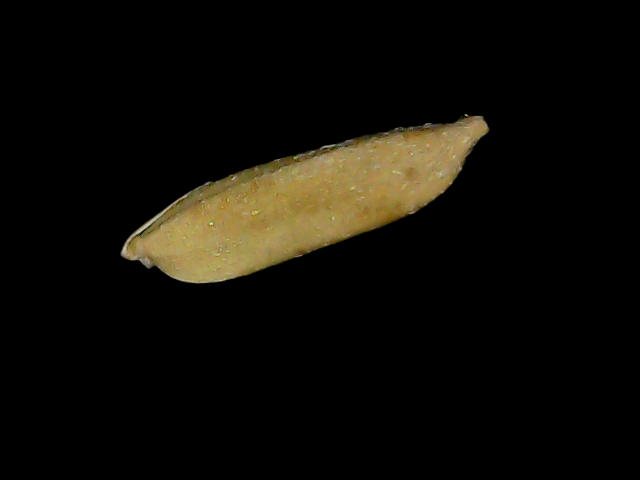
Rice variety: Bd49